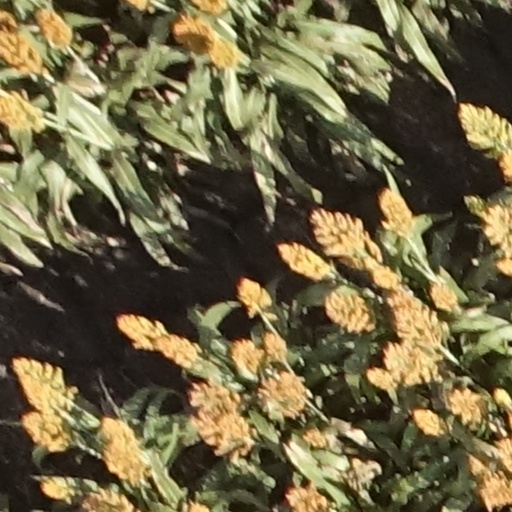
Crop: sorghum